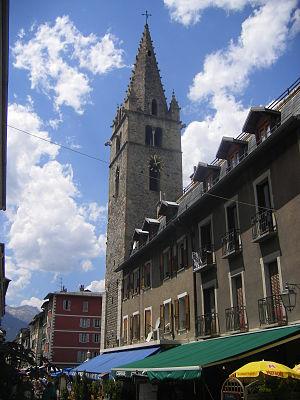
Barcelonnette est une commune française, sous-préfecture du département des Alpes-de-Haute-Provence, dans la région Provence-Alpes-Côte d'Azur. Le nom de ses habitants est Barcelonnettes.